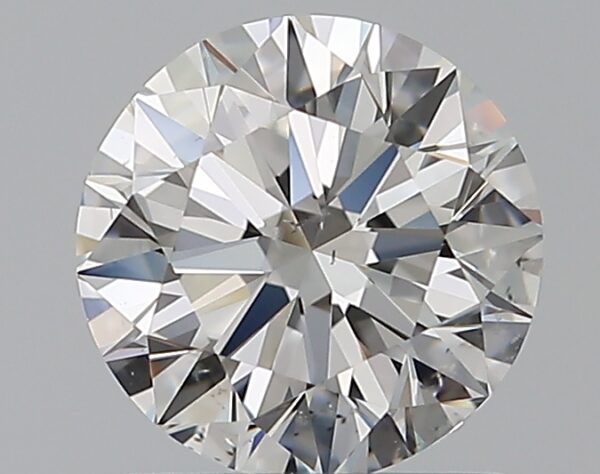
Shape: round
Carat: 1
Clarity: SI1
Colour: G
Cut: EX
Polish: EX
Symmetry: EX
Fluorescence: M
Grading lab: GIA
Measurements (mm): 6.32 x 6.37 x 3.95